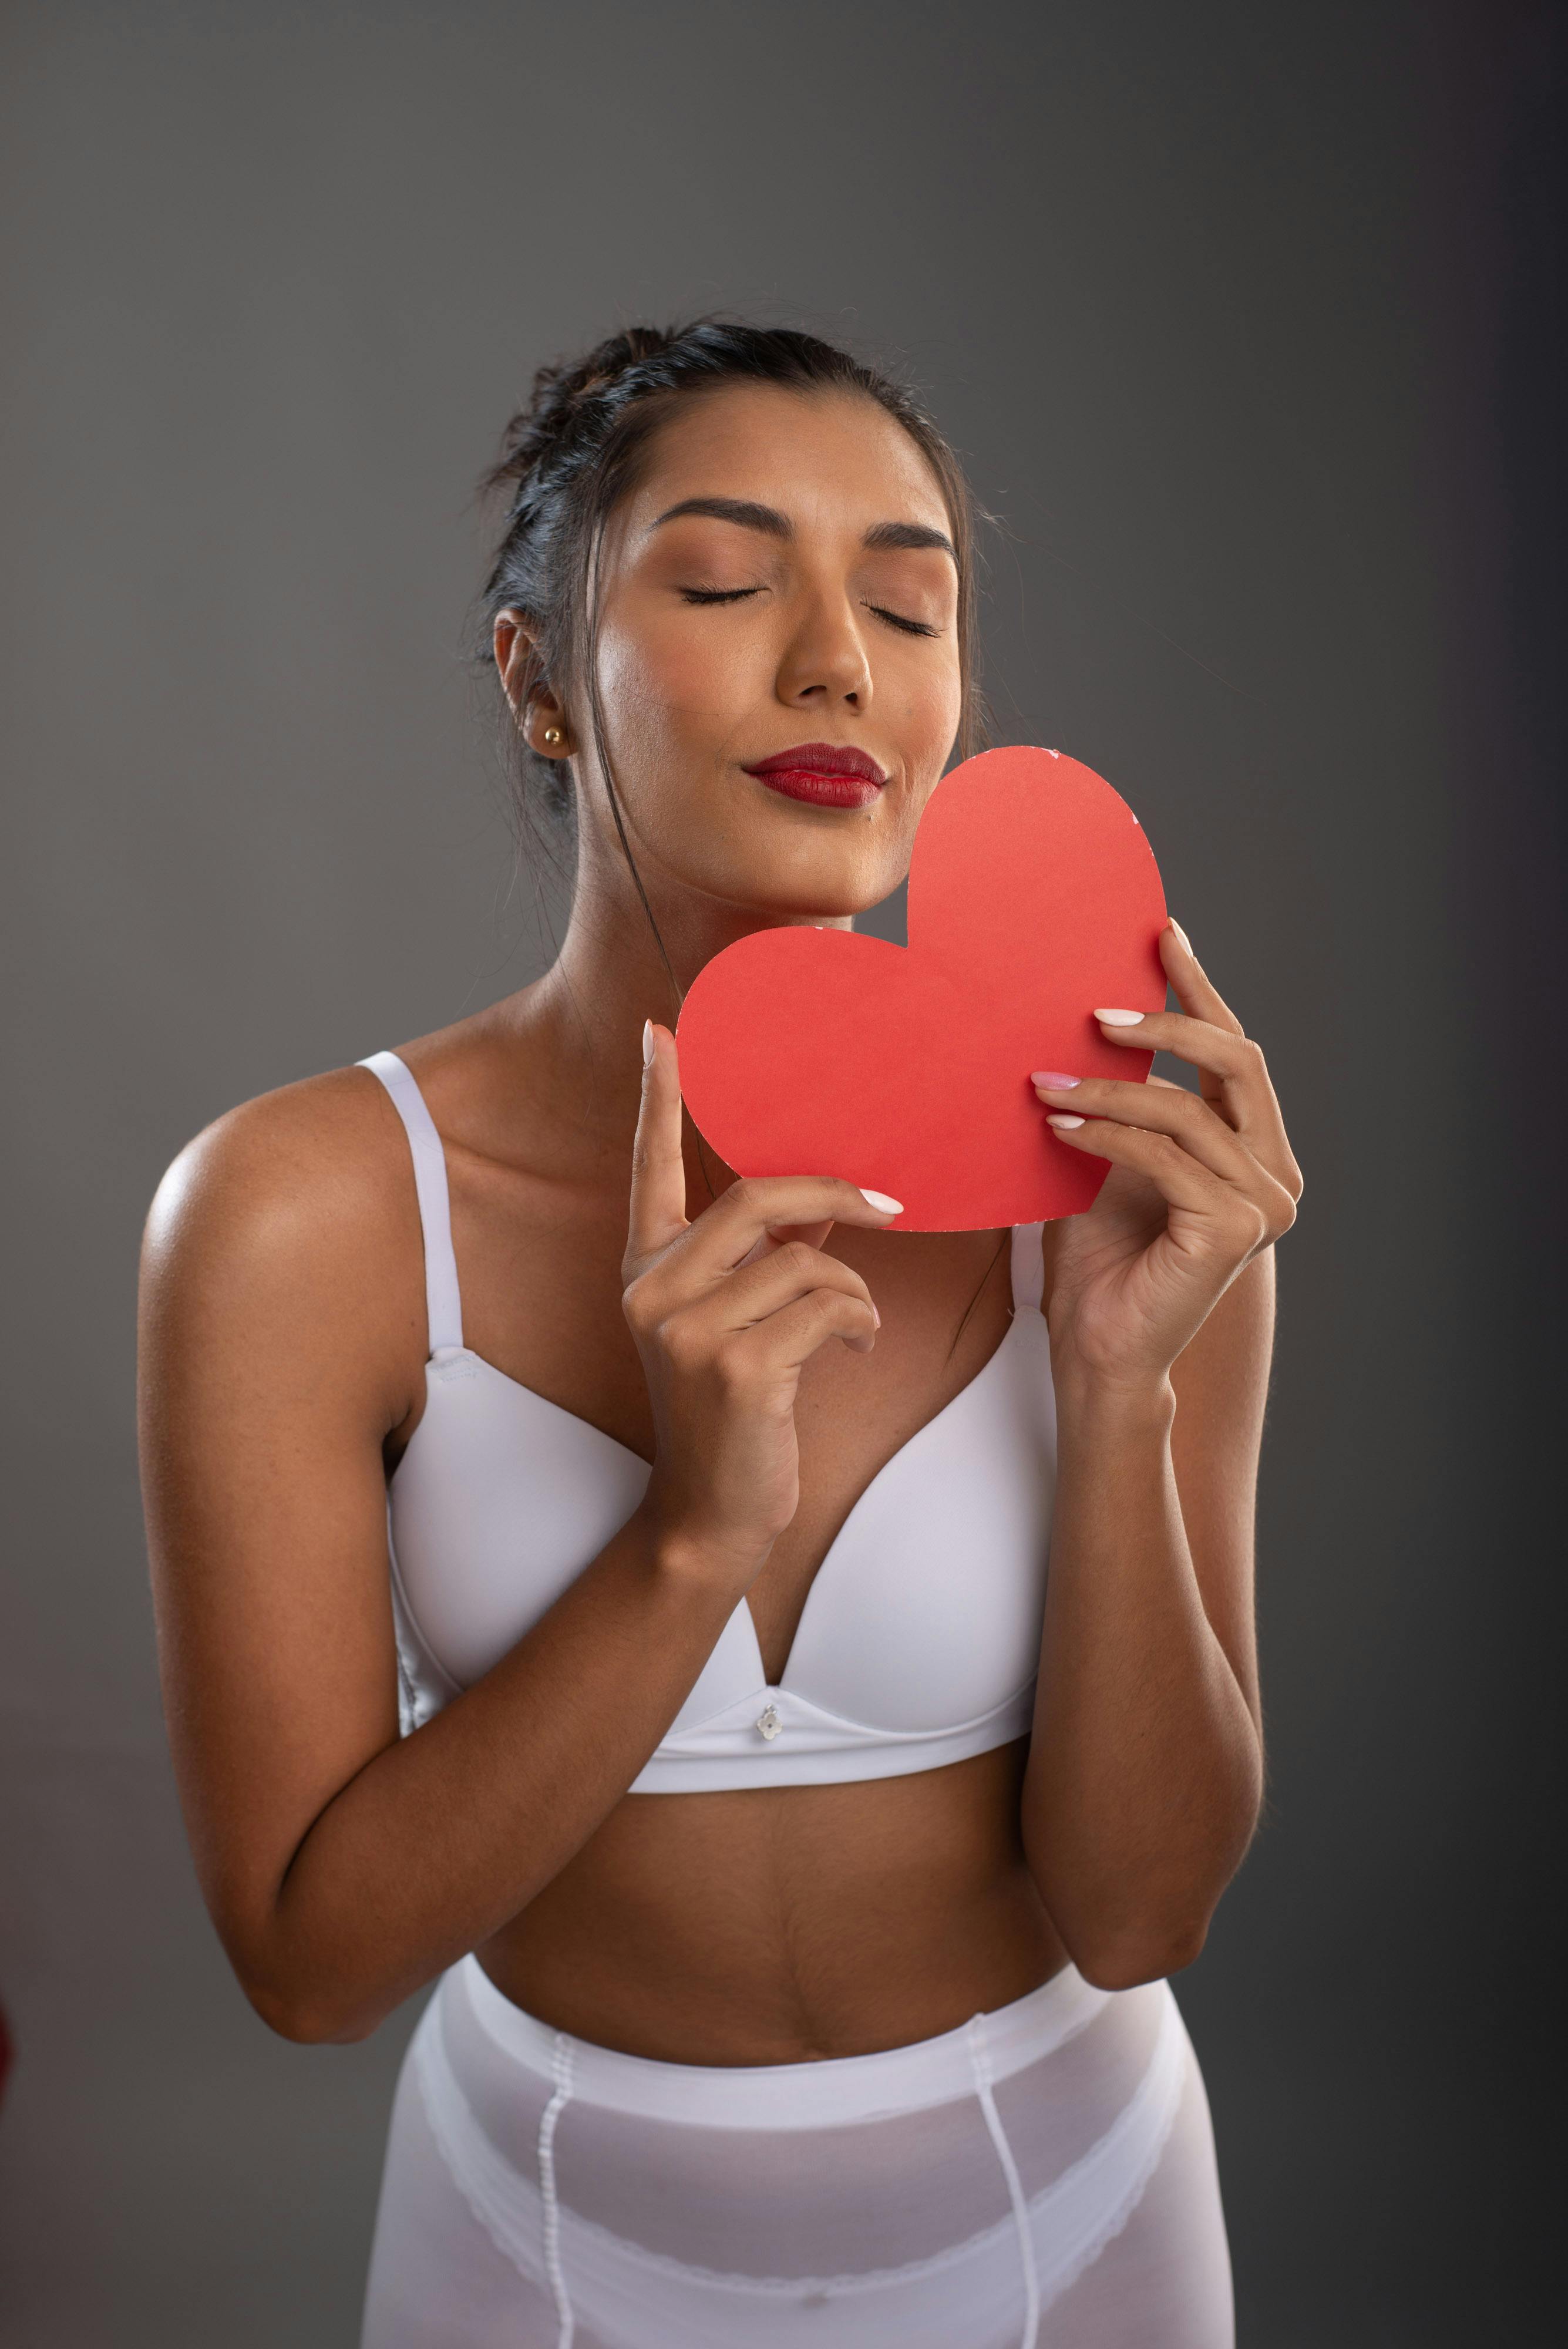
woman, undergarment, lingerie, active undergarment, swimsuit, briefs, underpants, bra, abdomen, waist, model, lingerie top, torso, See through clothing, thorax, stomach, swimsuit bottom, tights, navel, photo shoot, stocking, nightwear, swimsuit top